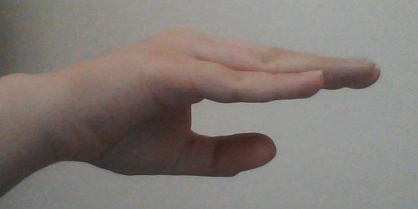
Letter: jeem